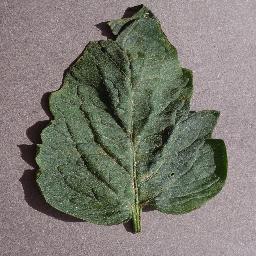
Label: Tomato___Target_Spot